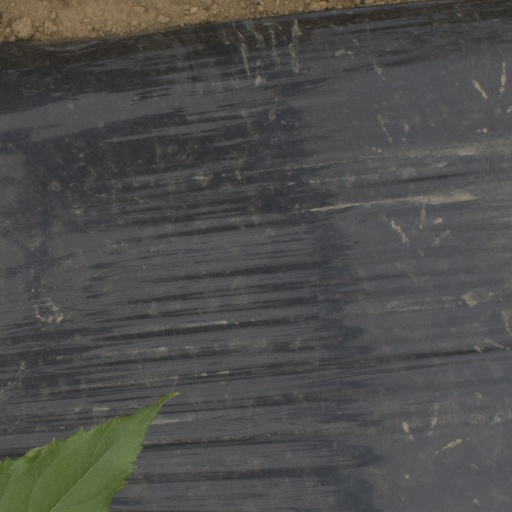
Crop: Jerusalem artichoke